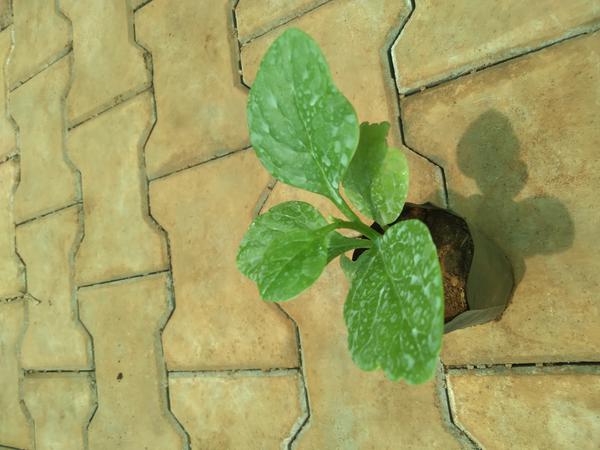
Plant: Basale